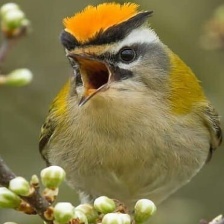
Species: COMMON FIRECREST
Scientific name: REGULUS IGNICAPILLA